Susanna Eger

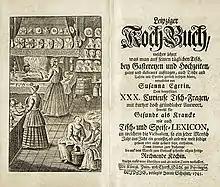
"Leipziger Kochbuch", 1745 edition

Susanna Eger, also Egerin, née Born (1640–1713) was a German cook and cookbook writer. She is remembered for her pioneering "Leipziger Kochbuch" (Leipzig Cookbook), first published in 1706. It was later translated into Swedish as "En nödig och nyttig hushålds och kokbok" (1733), becoming one of Sweden's earliest cookbooks.